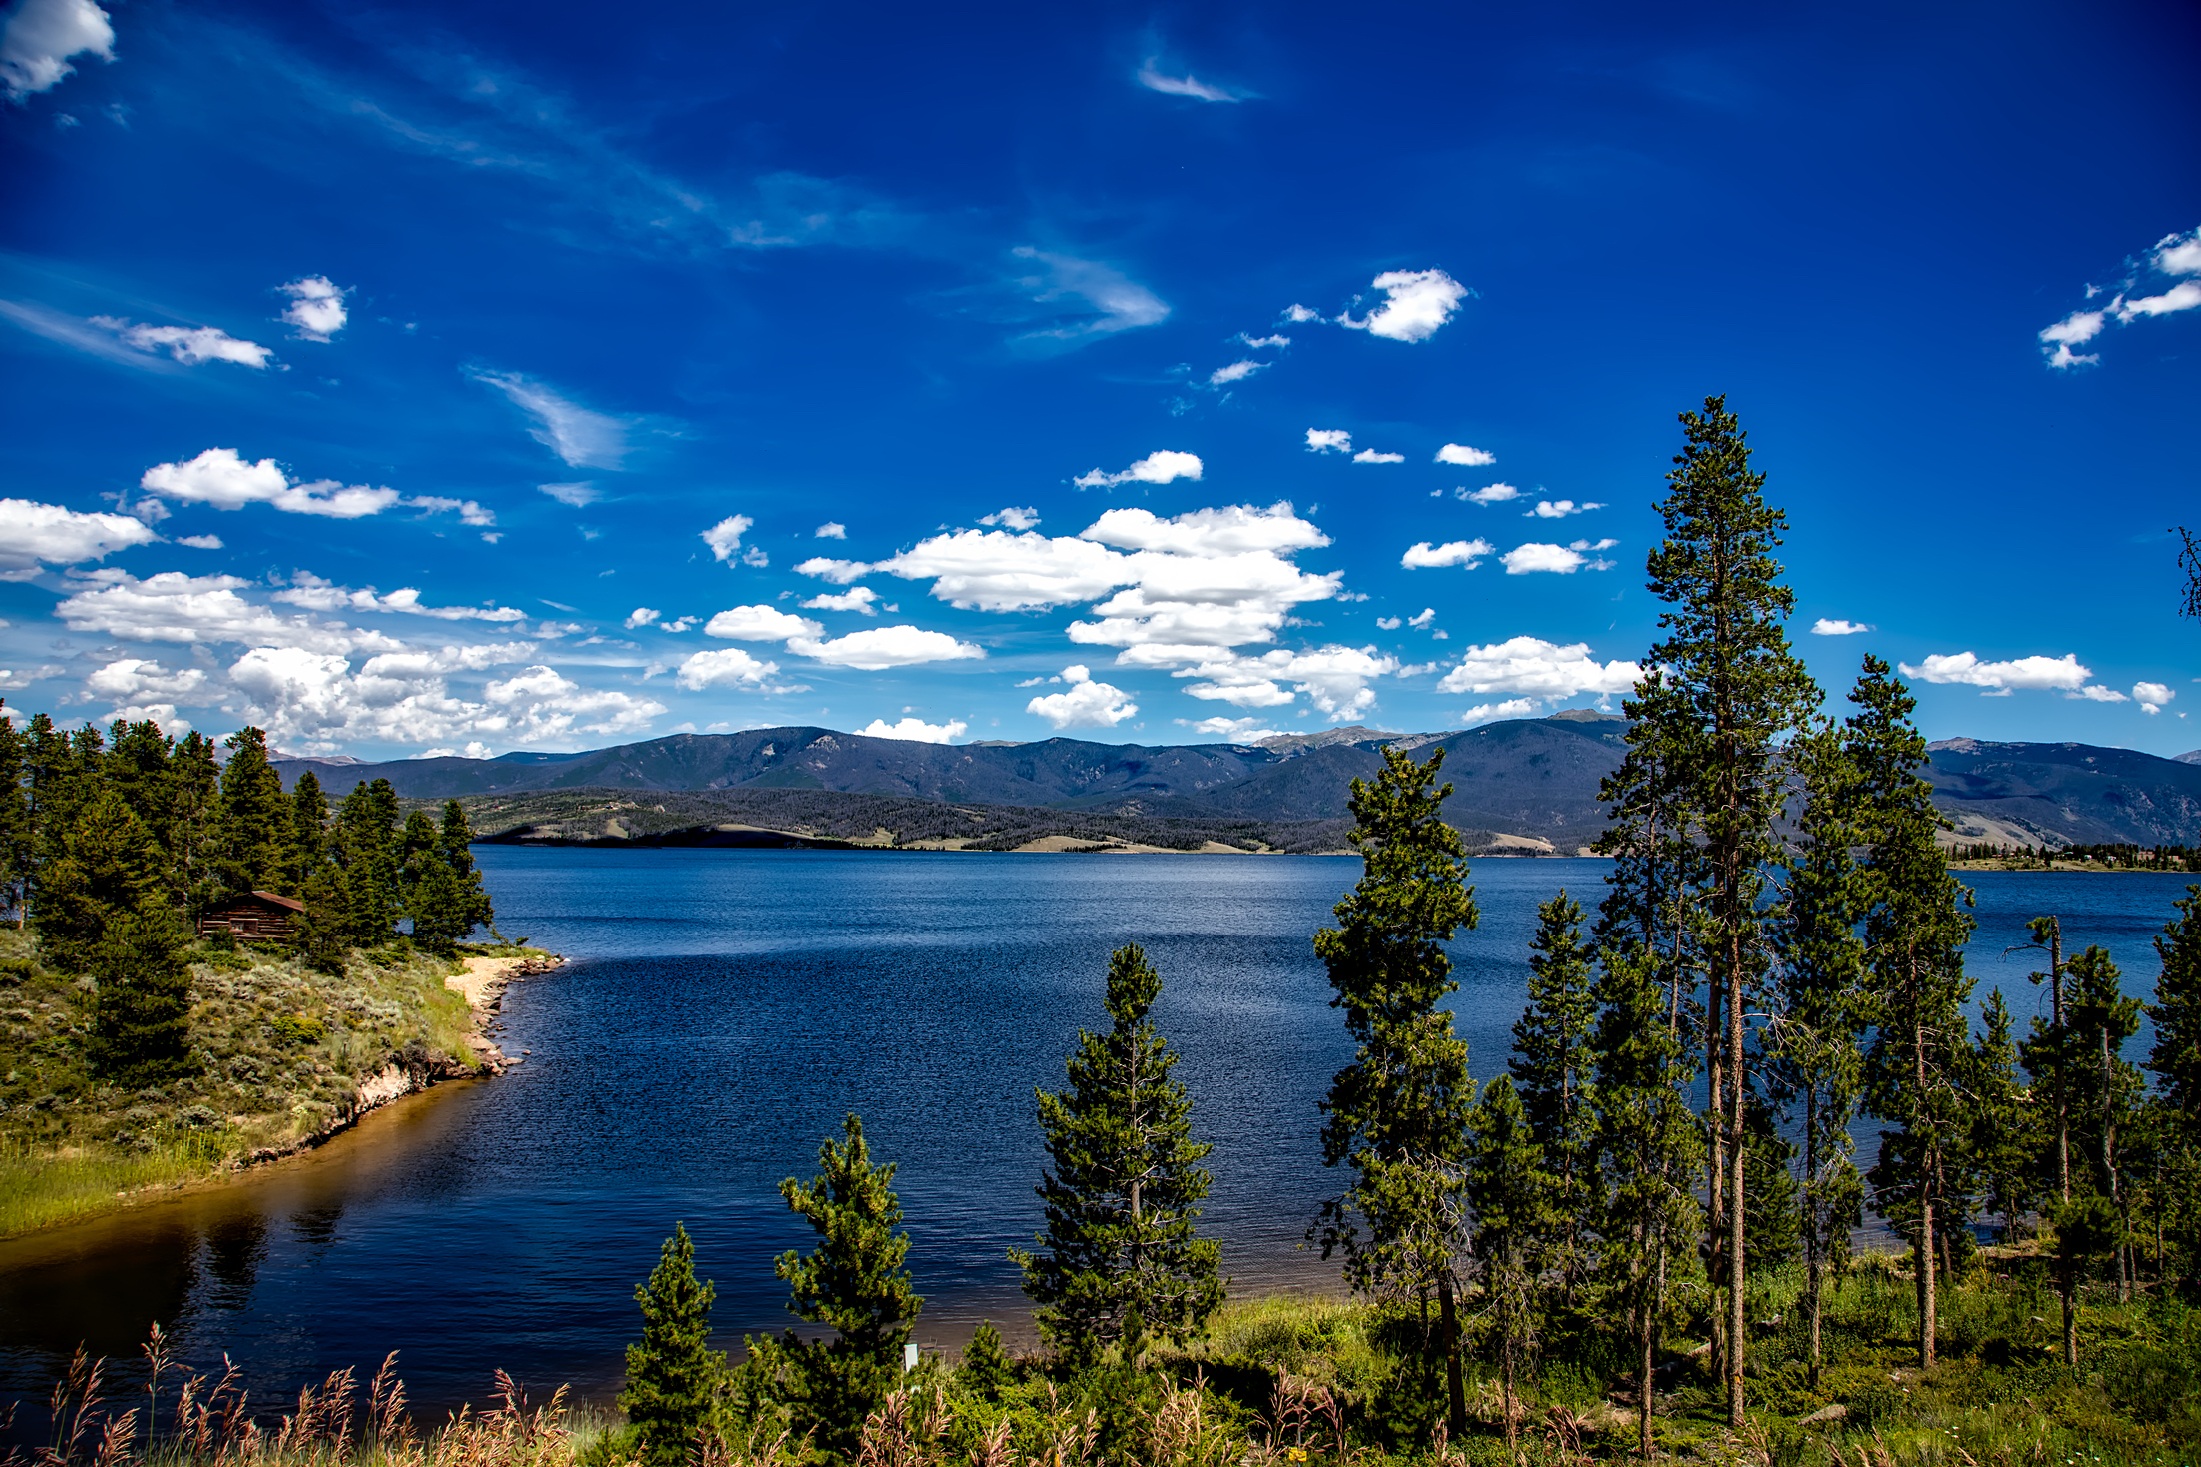
landscape, tree, nature, forest, wilderness, mountain, cloud, sky, meadow, lake, mountain range, country, rural, reflection, scenic, reservoir, body of water, trees, outdoors, woods, hdr, clouds, colorado, loch, mountainous landforms, lake granby